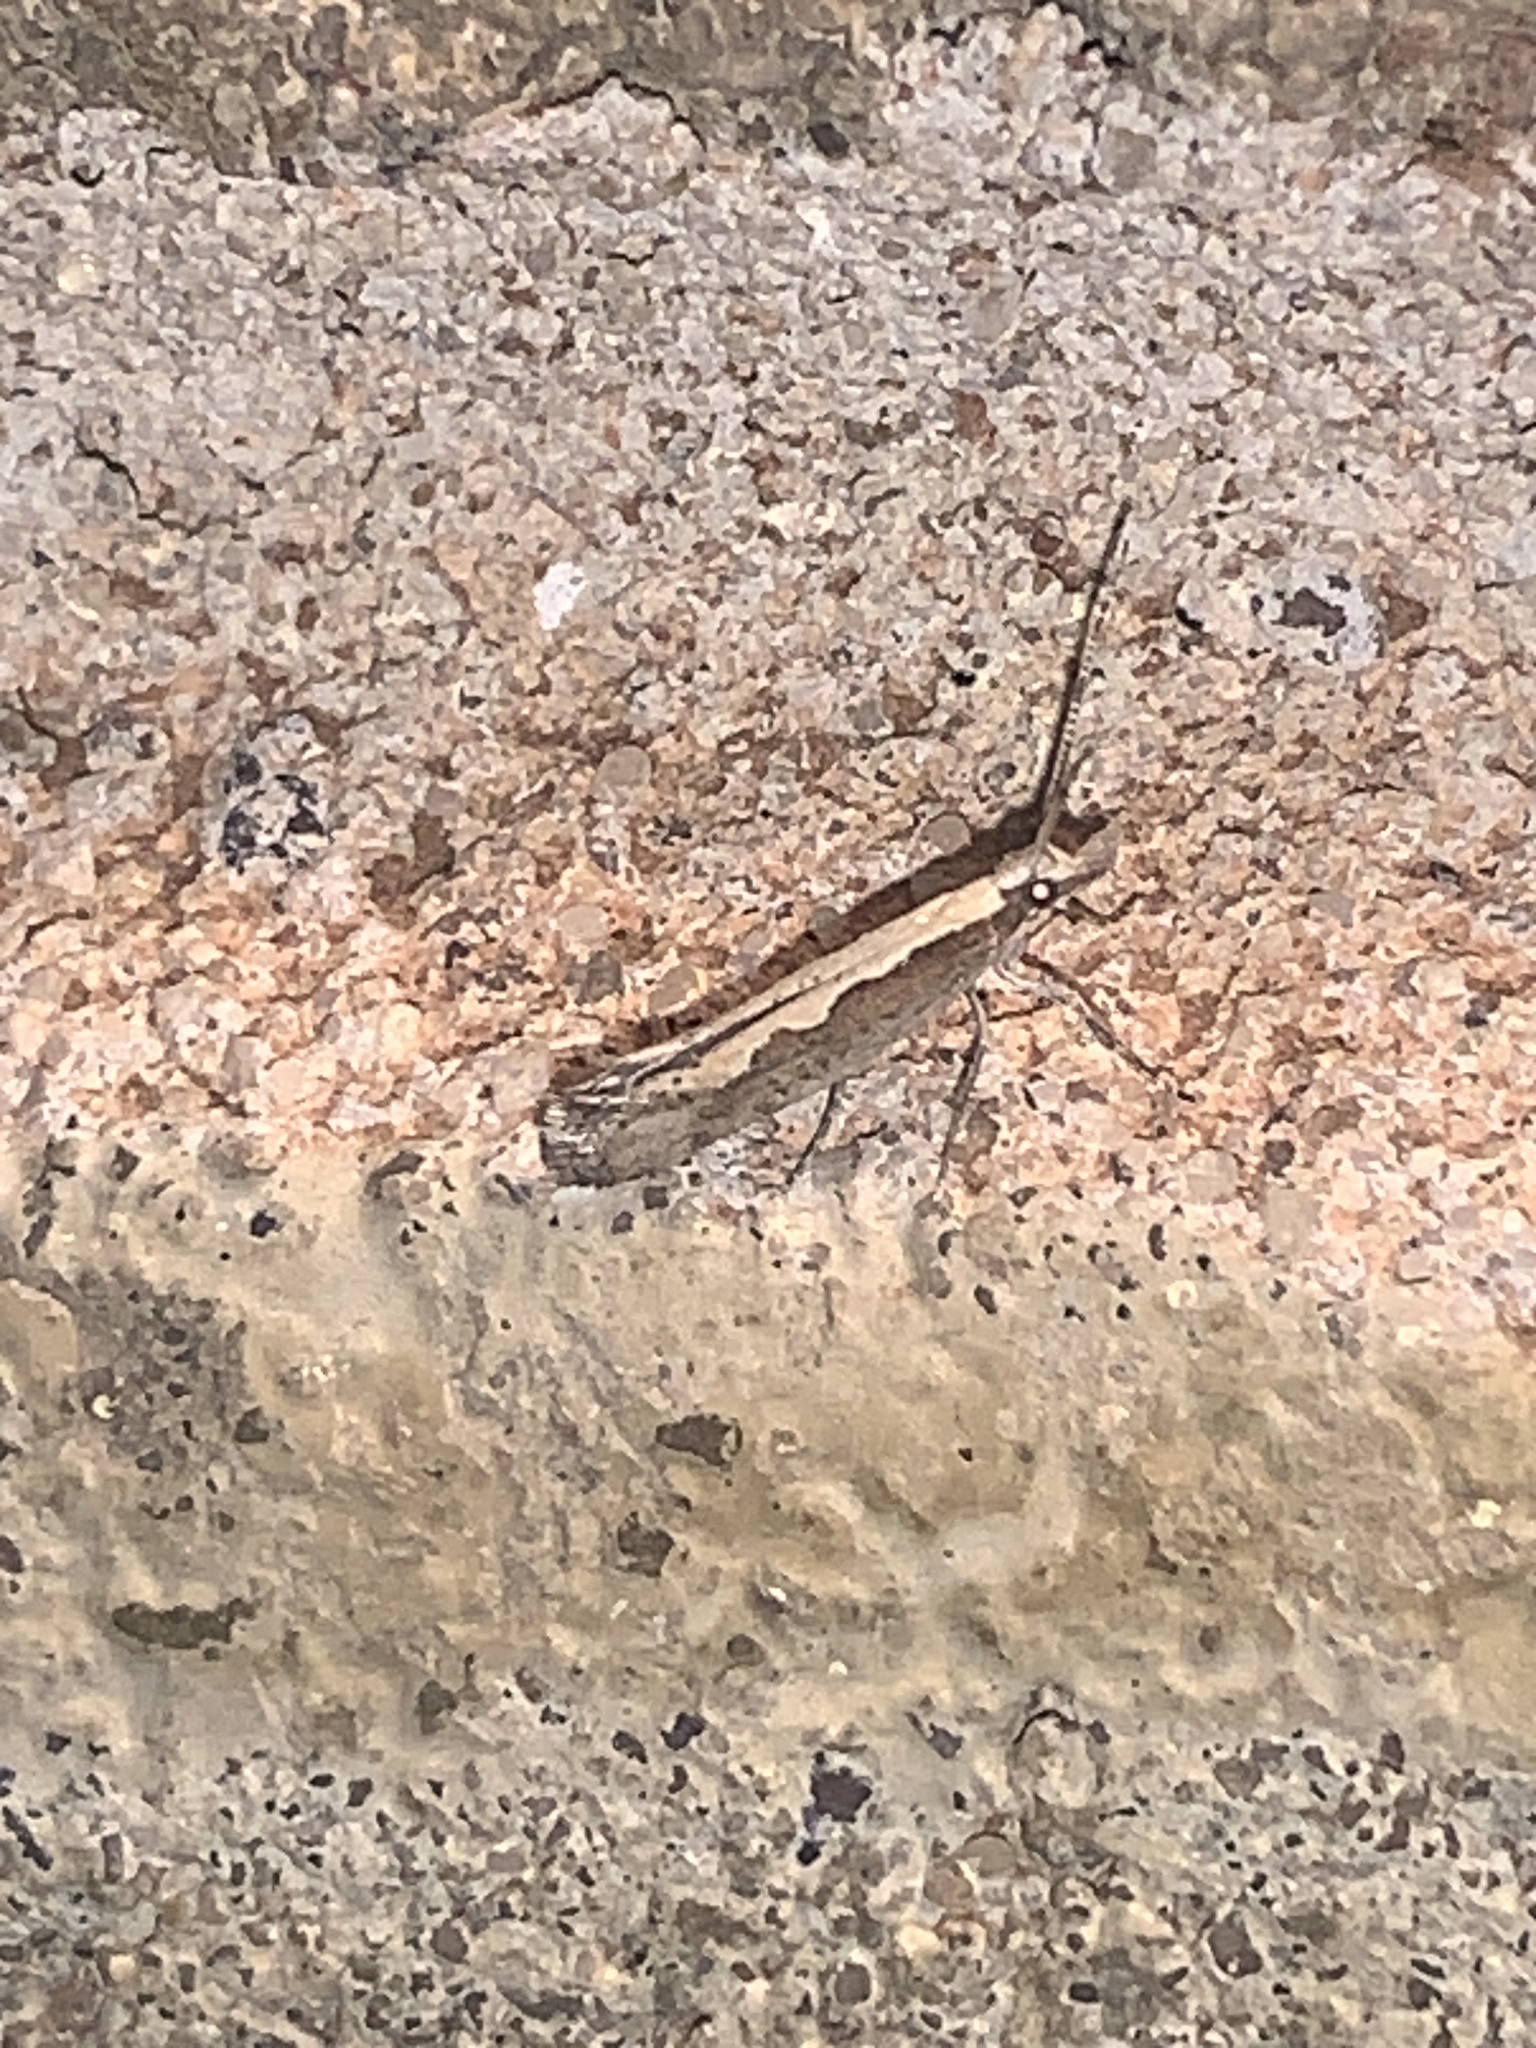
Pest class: diamondback_moth